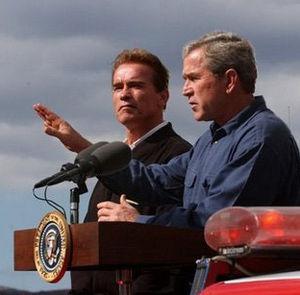
Arnold Schwarzenegger est un acteur, réalisateur, producteur de cinéma, culturiste et homme politique austro-américain, né le 30 juillet 1947 à Thal, en Autriche.